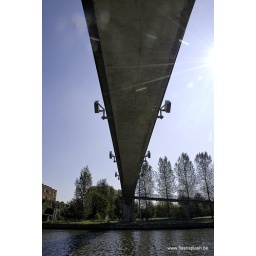
Pedestrian bridge over the river &amp;quot;de Schelde&amp;quot; in Oudenaarde (belgium)